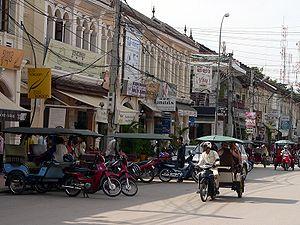
Siem-Reap ou Siem Reap est la capitale de la province de Siem Reap, située au Cambodge, à proximité du complexe archéologique d'Angkor et à environ 314 km au nord-nord-ouest de la capitale Phnom Penh.